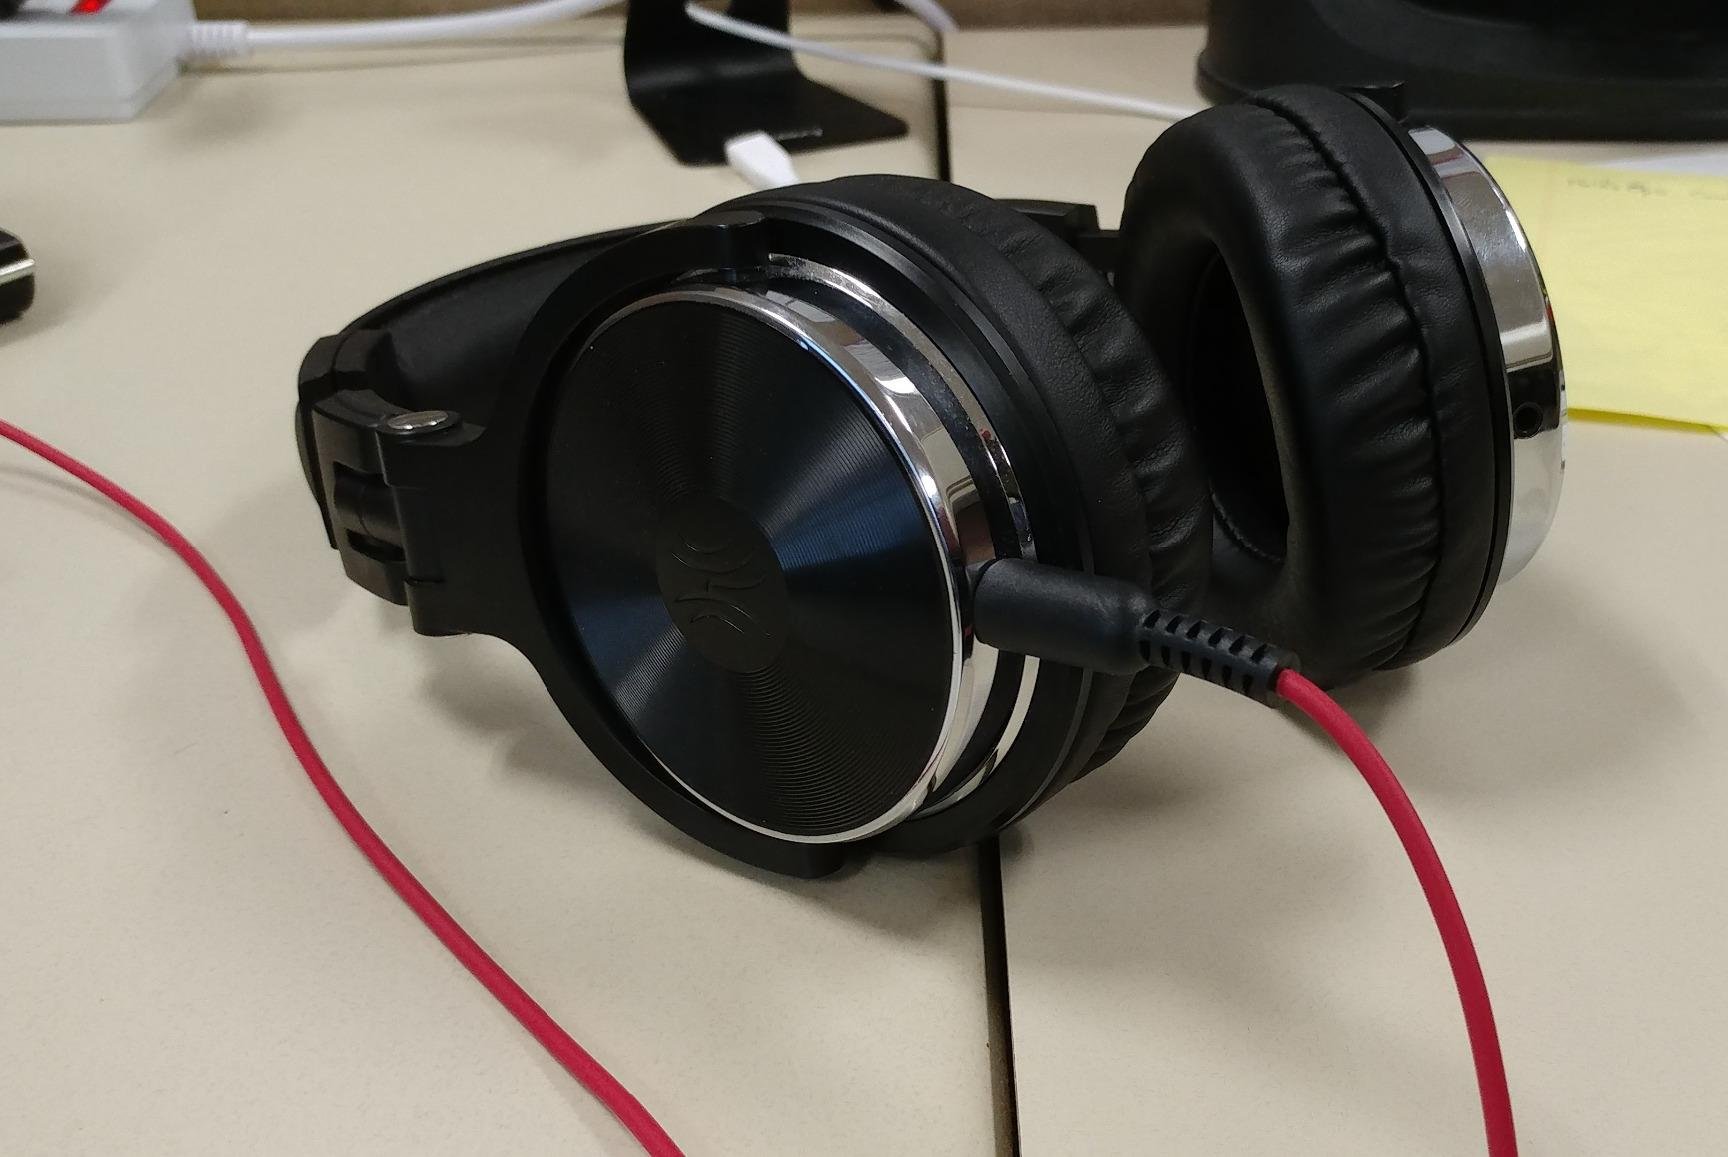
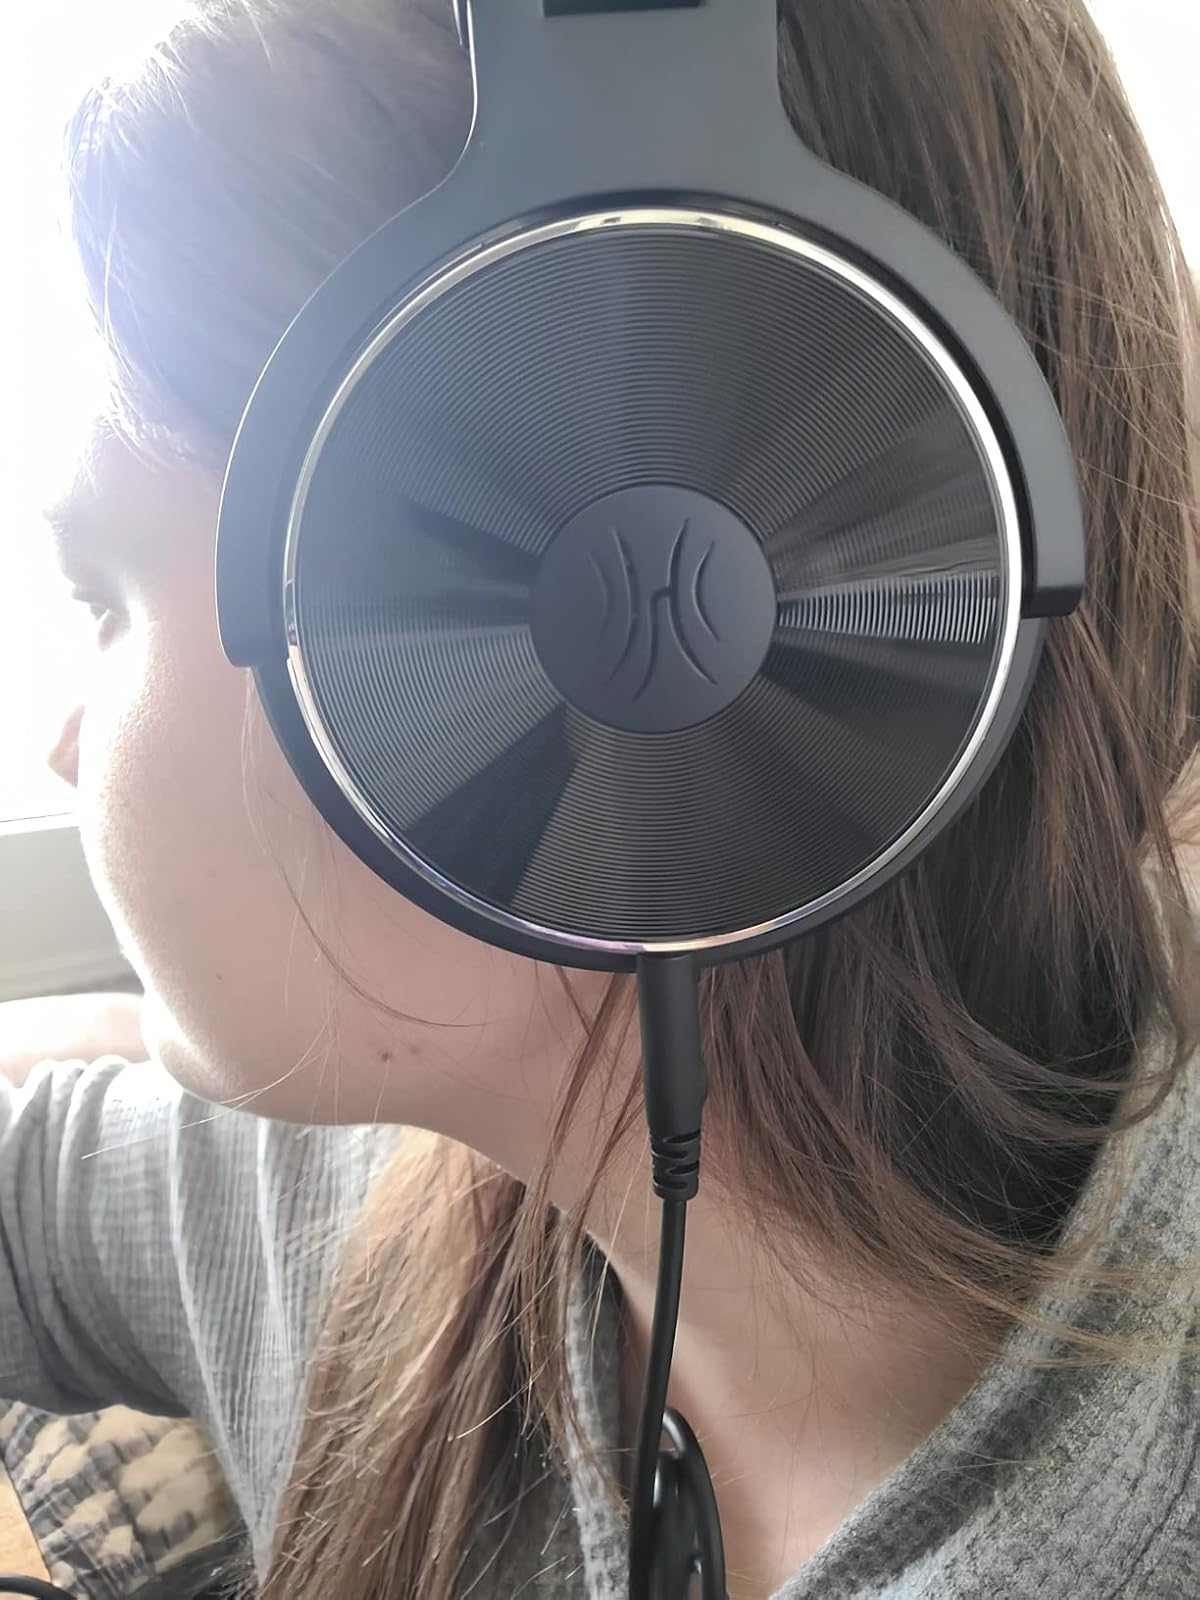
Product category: headphones
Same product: yes